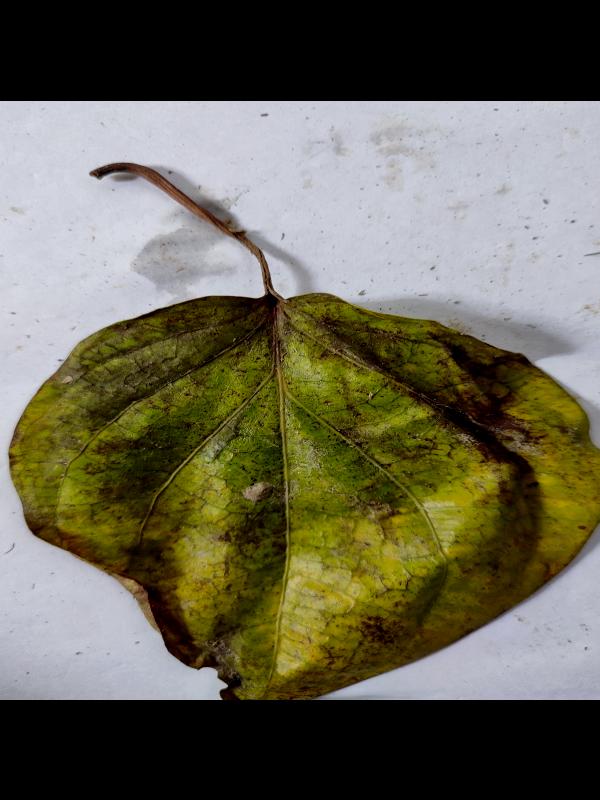
Label: Dried_Leaf